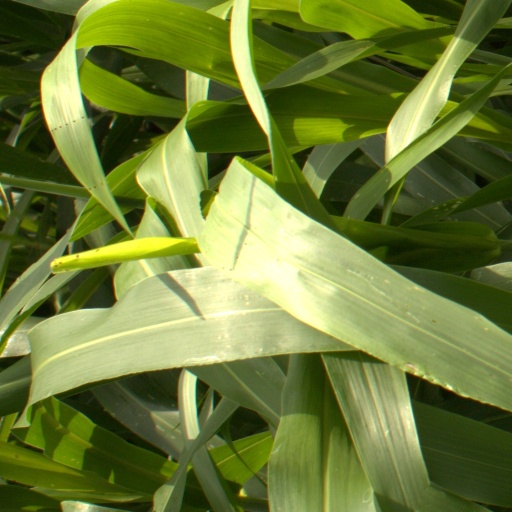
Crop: sorghum